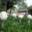
Label: mushroom